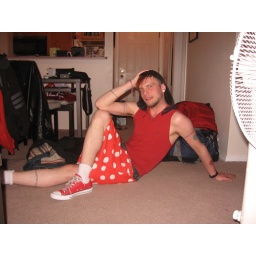
I made this for the red dress party in portland april 12 08